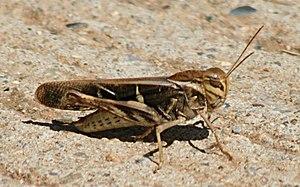
Gastrimargus musicus, un Sauteriau. Le caractère le plus remarquable de l'espèce est la couleur jaune zébrée de noir du dessous des ailes, aisi que les bruit qu'il fait en volant. Photo prise à Jindabyne, en Nouvelle Galles du Sud (Australie).